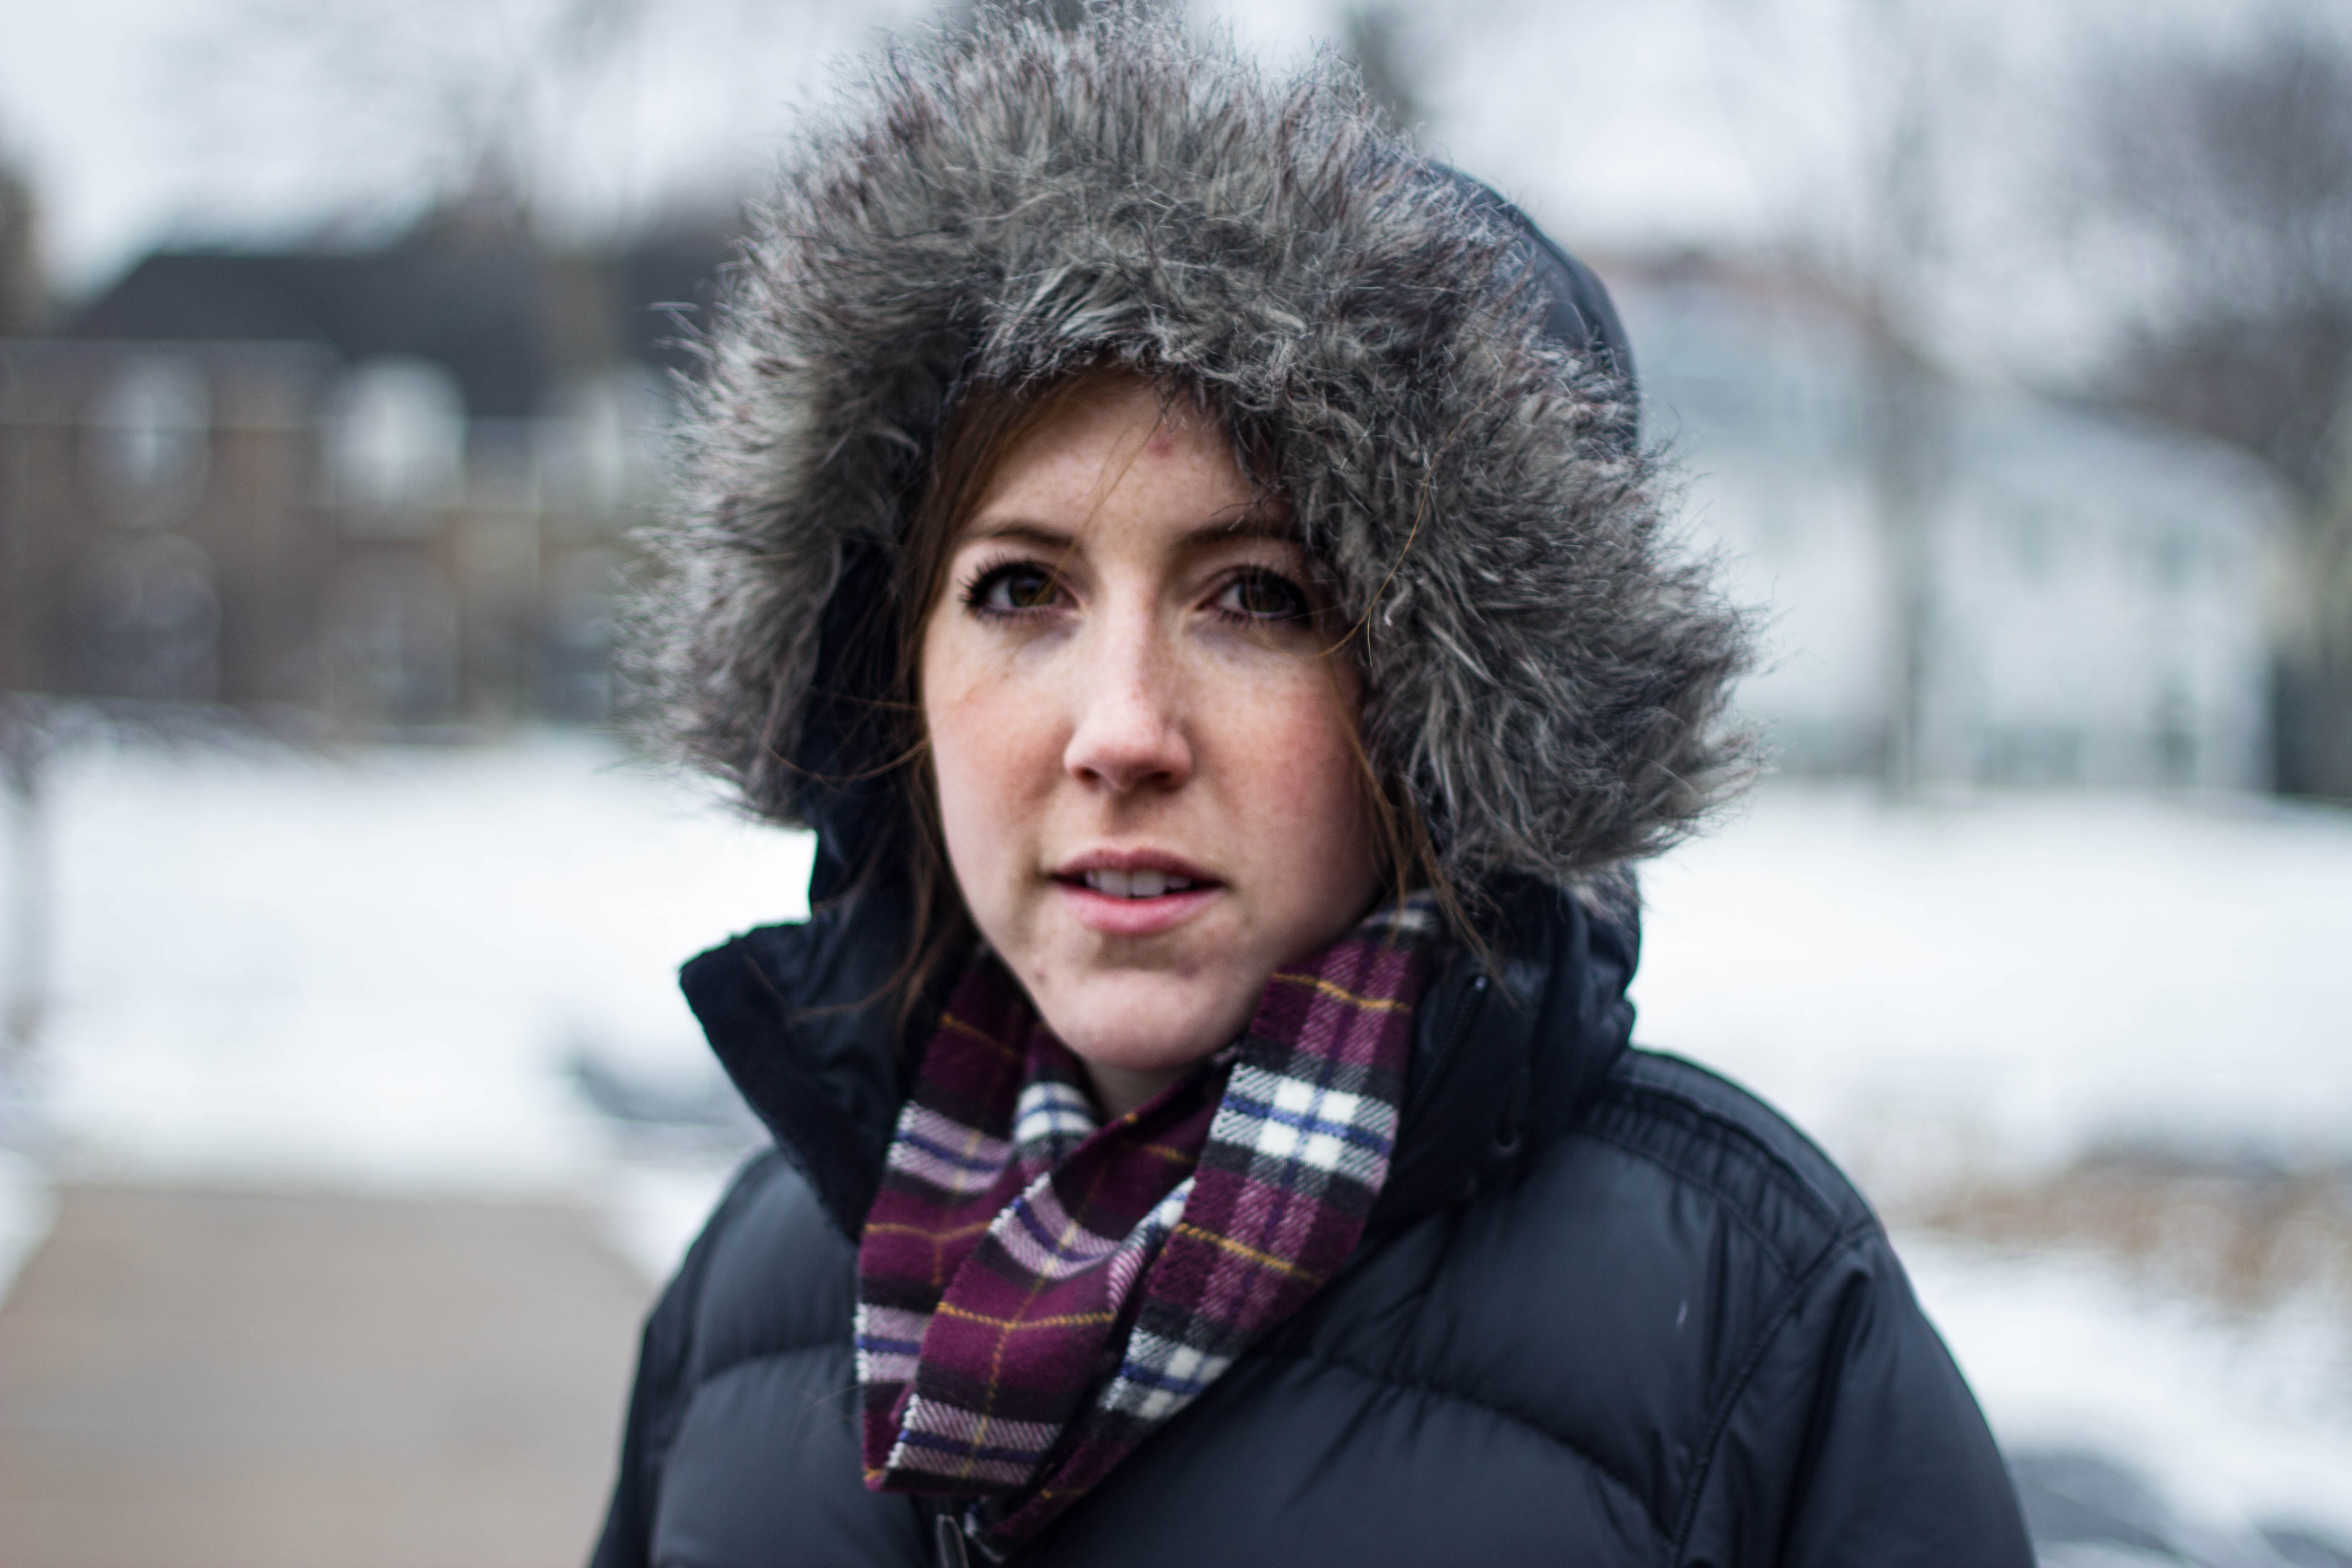
person, snow, cold, winter, people, girl, woman, female, fur, portrait, model, young, weather, human, fashion, frozen, season, feminine, hood, outdoors, face, head, beauty, soft, femininity, adult, photo shoot, portrait photography